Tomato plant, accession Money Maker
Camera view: vertical (180 deg); turntable rotation: 60 degrees
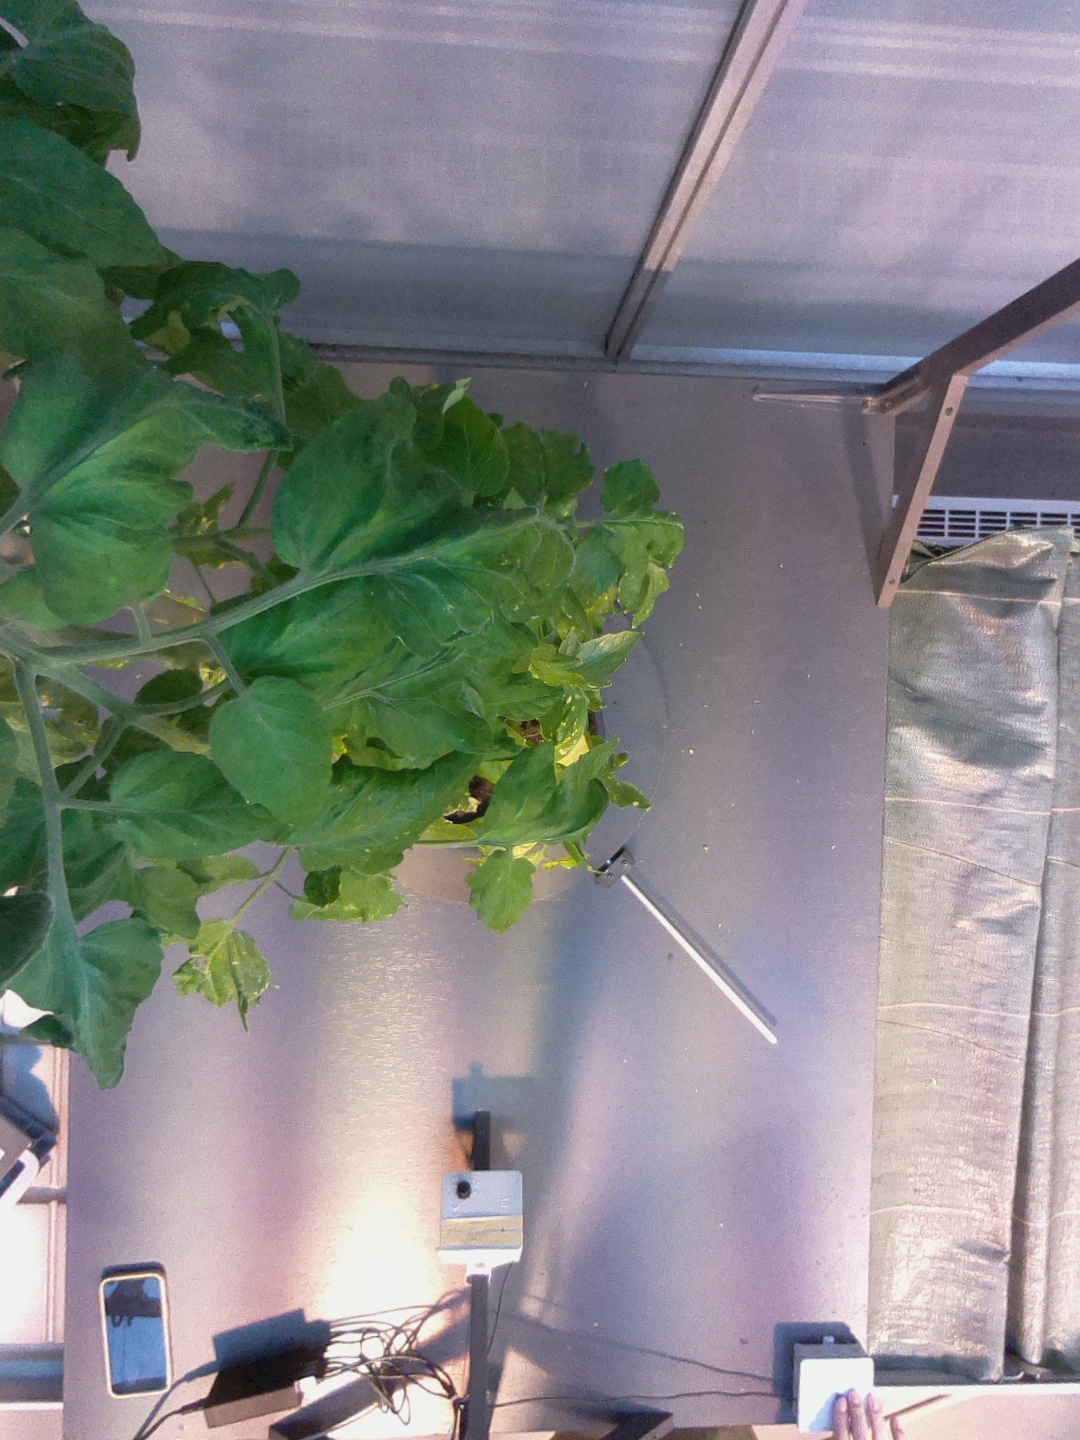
BBCH growth stage 70: Fruits at the main stem or branches visibles